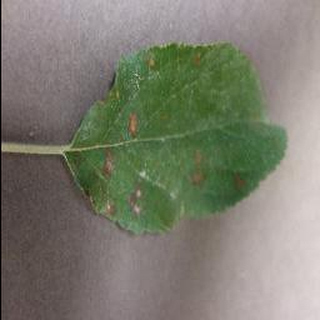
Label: apple_cedar_apple_rust